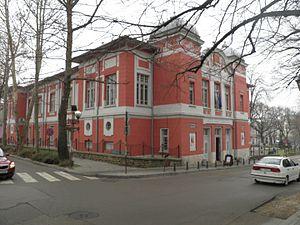
Svichtov est une ville du nord de la Bulgarie, sur la rive droite du Danube. Pendant l'occupation par l'Empire ottoman, elle s'appelait Sistova.